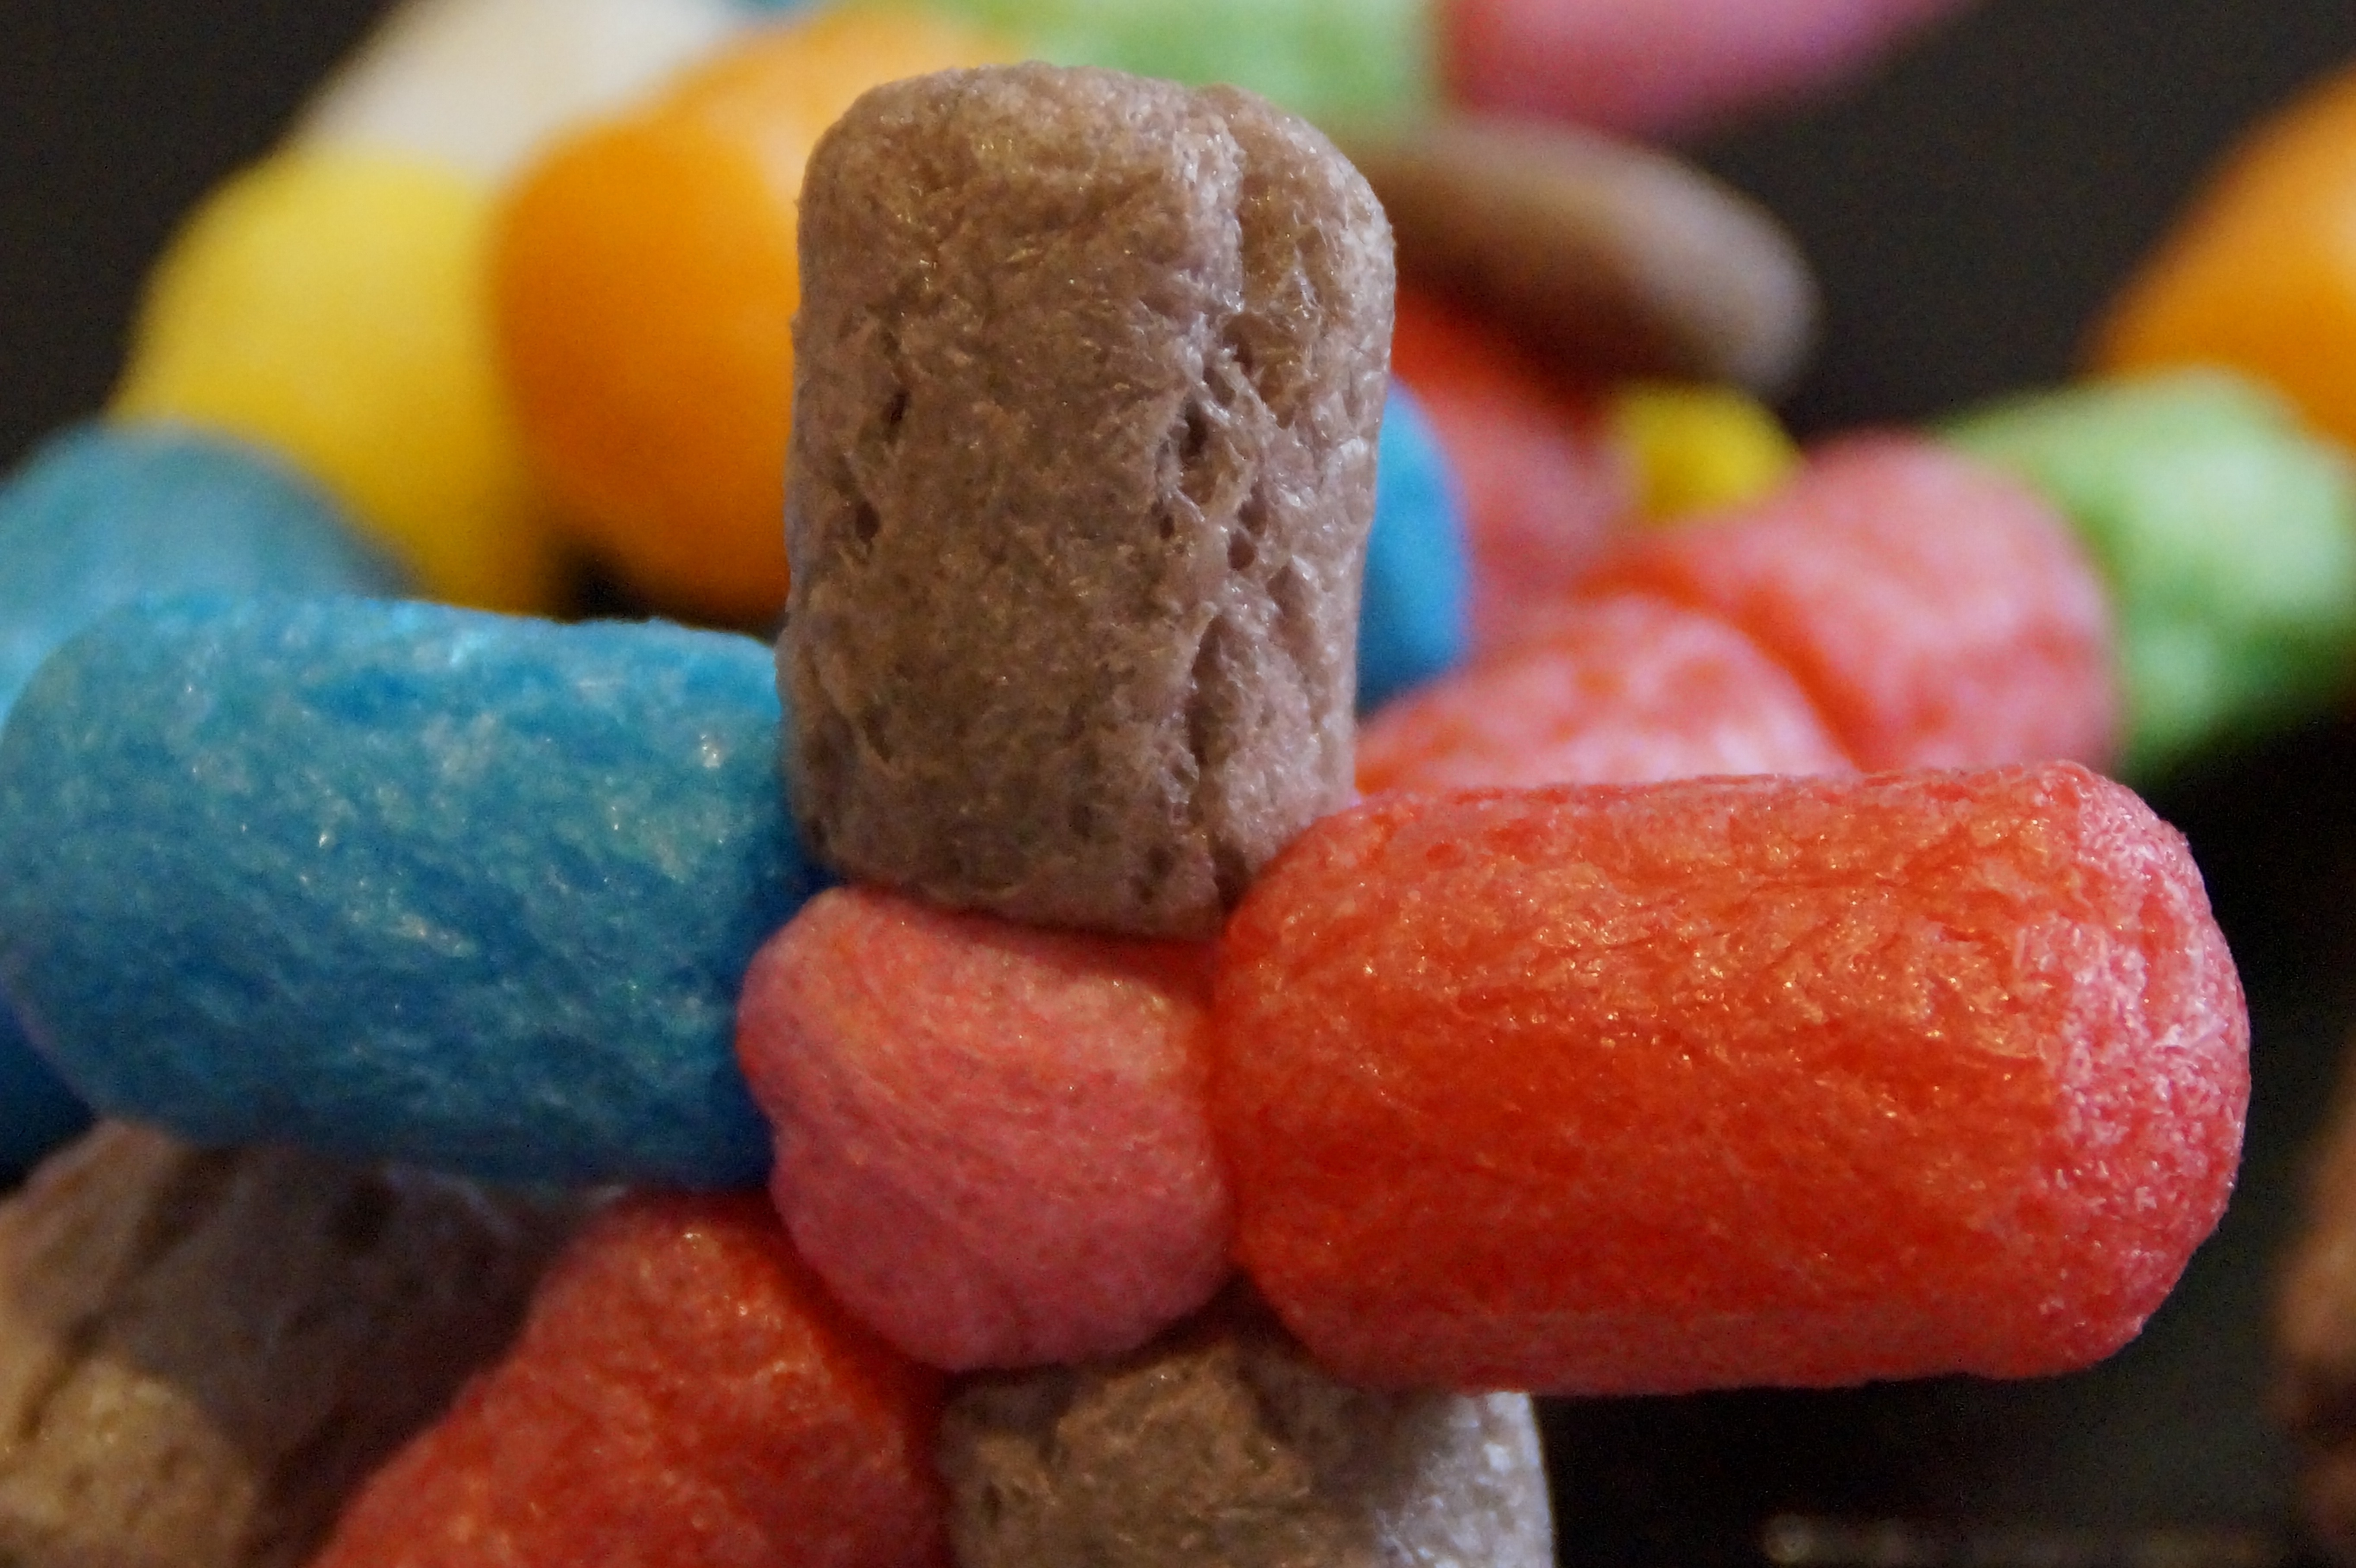
dish, food, produce, child, fashion, colorful, dessert, cuisine, asian food, children, kindergarten, fantasy, sweetness, confectionery, small child, tinker, craft materials, gumdrop, fun corn, joining together, playmais